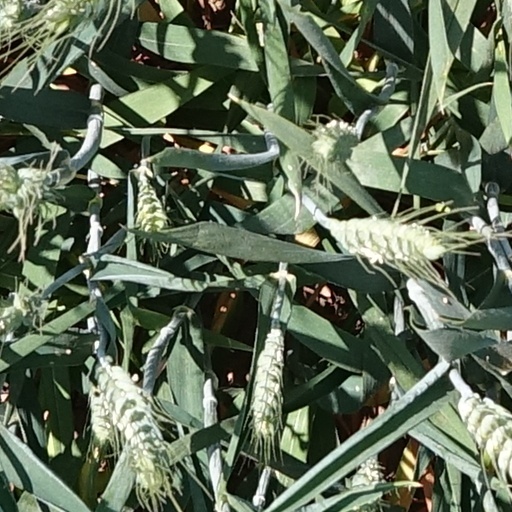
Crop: wheat